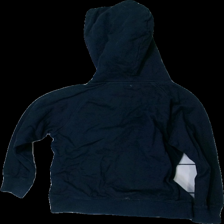
View: back
Type: Hoodie
Category: Children
Brand: Not in the list
Brand text on label: neutral
Colors: Blue
Material: 100% cotton
Cut: Regular
Size: 128
Season: All
Damage location: bottom right
Damage 2 location: middle center
Damage 3 location: bottom left
Price range: <50
Recommended usage: Export
Description: blå hoodie, luddig, reklam logga
Comment: reklam logga